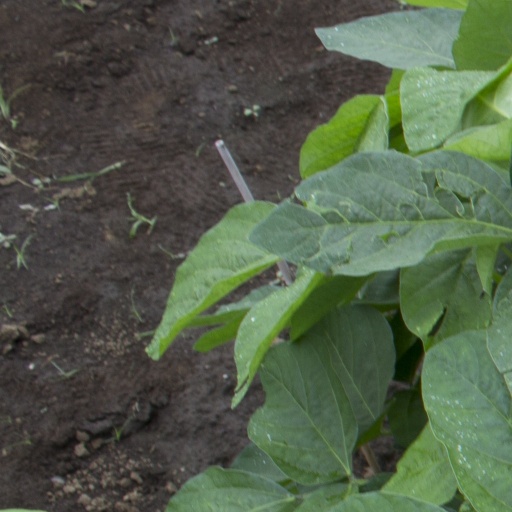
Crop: soybean